Somaliland War of Independence

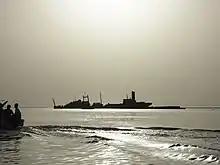
Hulks of ships sunk during Somaliland war for independence

Within the first three months of the conflict, Isaaqs fled their cities on such a large scale that cities of the north became devoid of their population. Civilian Isaaqs were "killed, imprisoned under severe conditions, forced to flee across the border, or became displaced in the far-off countryside".